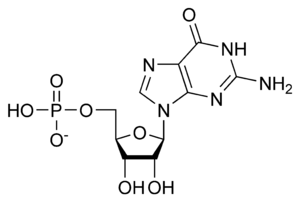
Guanosinmonofosfat
Den kemiske struktur af guanosinmonofosfat
Guanosinmonofosfat er et nukleotid der består af purin-basen guanin forbundet til ribose via en N-glykosidbinding, samt én fosfatenhed bundet til riboseenhedens 5'-position via en fosfatesterbinding.